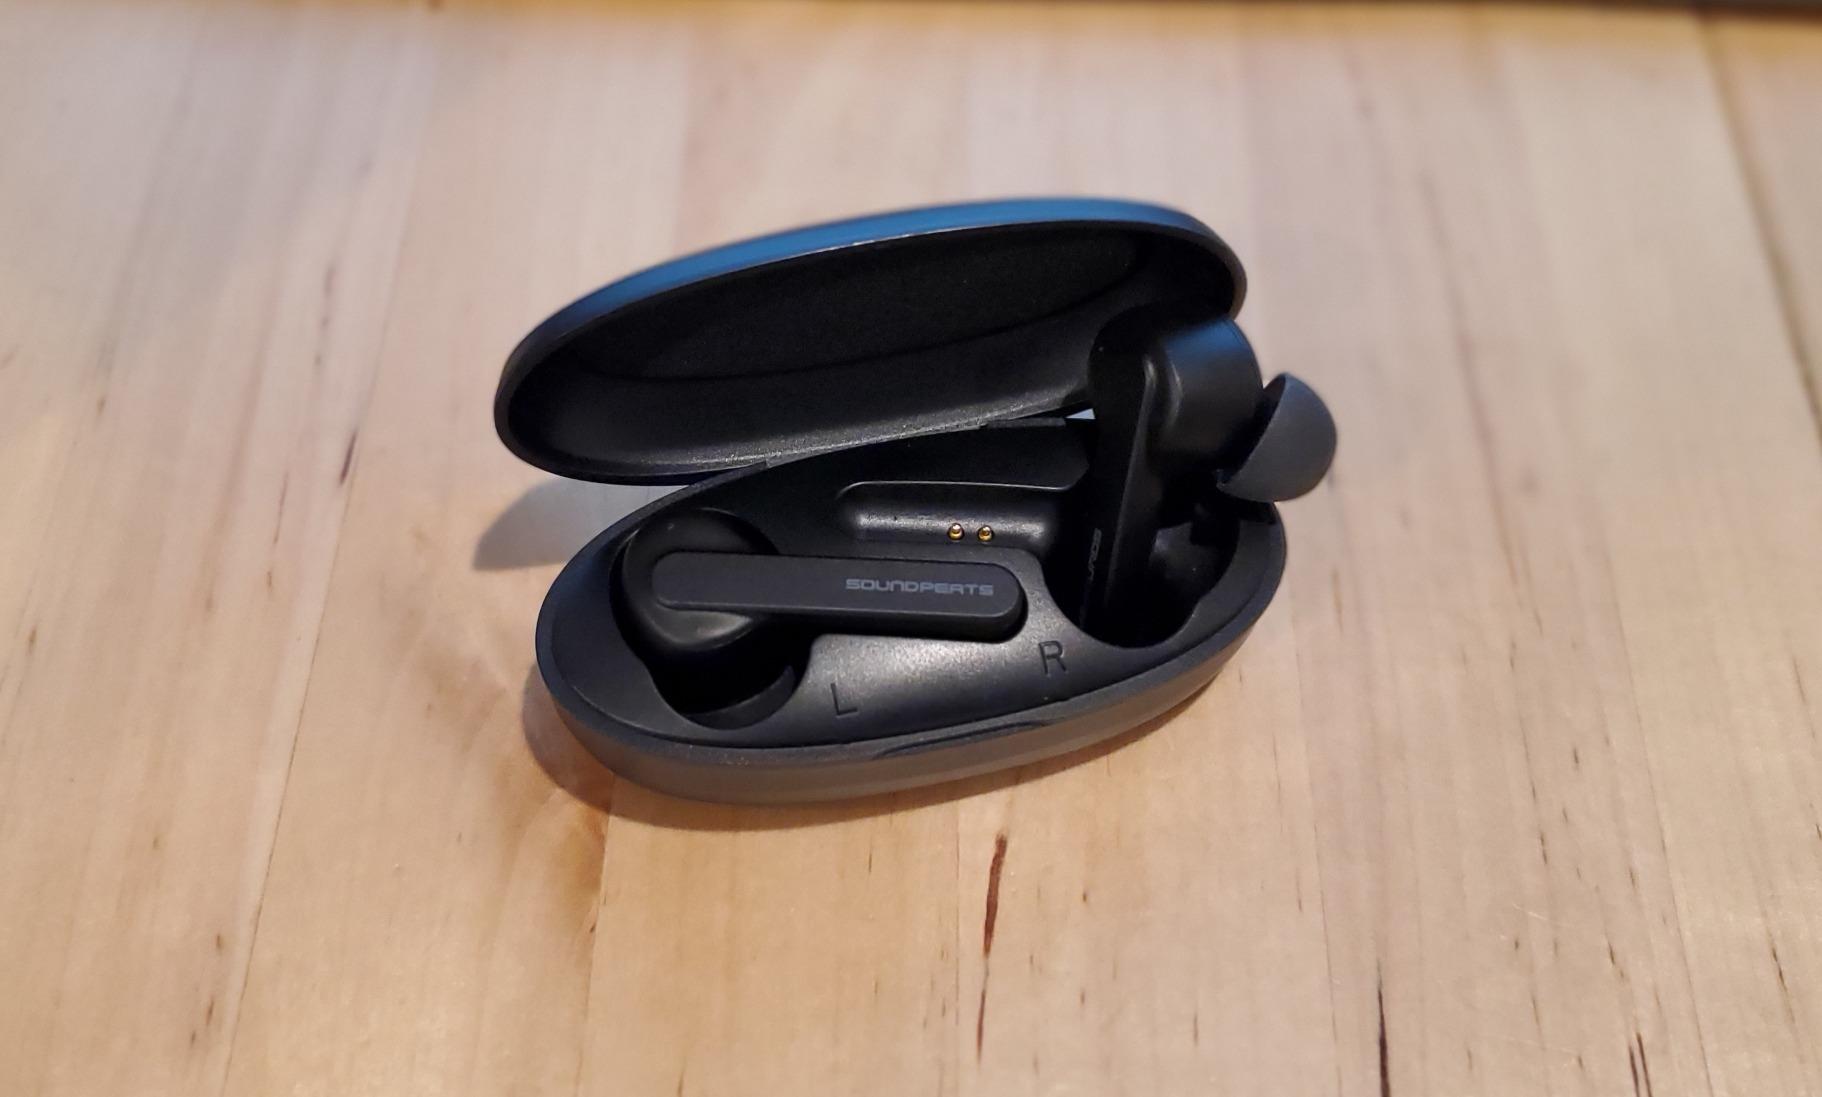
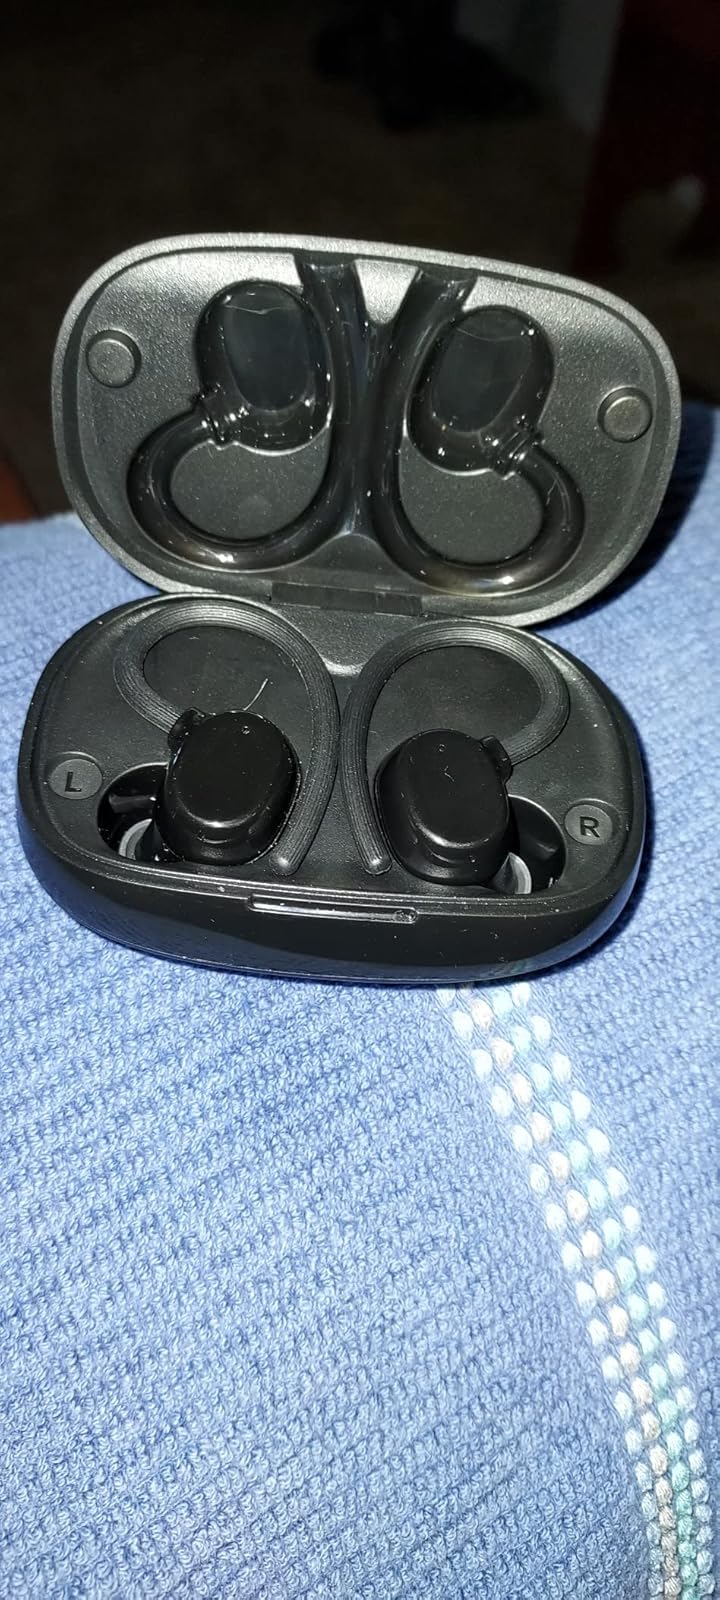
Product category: earbuds
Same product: no